Waitangitāhuna River

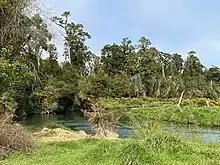
The Waitangitāhuna near the sea at the edge of the Waitangiroto Nature Reserve

The southern section of the river flows for about from its headwaters to Lake Wahapo, and includes a waterfall. From Lake Wahapo the water runs through Trustpower's 3.1MW Wahapo hydroelectric power station, first commissioned in 1960, to the Ōkārito River. A bridge on , southwest of Whataroa is the only bridge over the river.